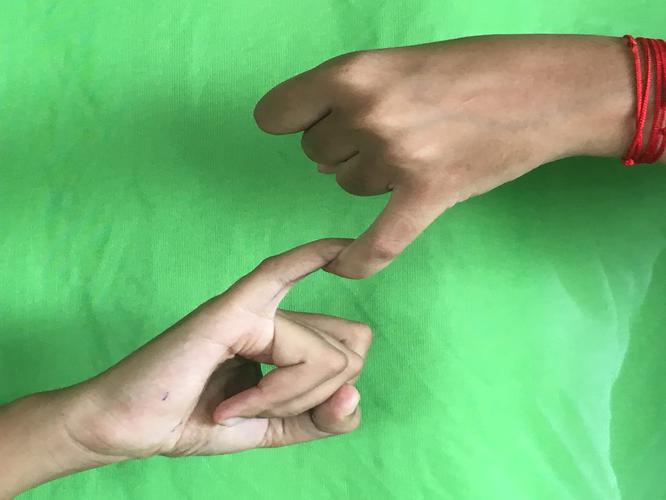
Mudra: Kilaka
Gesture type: double_hand